Cold War

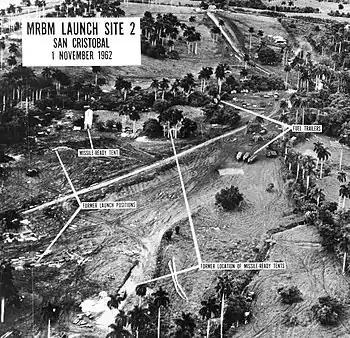
Aerial photograph of a Soviet missile site in Cuba, taken by a US spy aircraft, 1 November 1962

Nationalist movements in some countries and regions, notably Guatemala, Indonesia and Indochina, were often allied with communist groups or otherwise perceived to be unfriendly to Western interests. In this context, the United States and the Soviet Union increasingly competed for influence by proxy in the Third World as decolonization gained momentum in the 1950s and early 1960s. Both sides were selling armaments to gain influence. The Kremlin saw continuing territorial losses by imperial powers as presaging the eventual victory of their ideology.